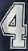
Number: 4